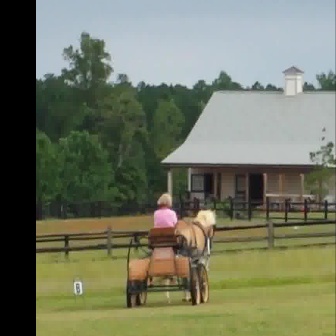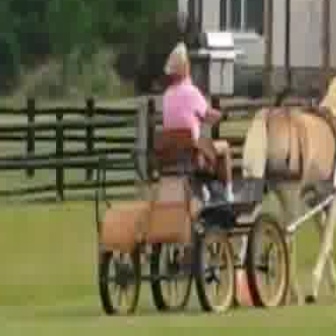
  Please identify the target specified by the bounding box [125,225,209,309] in the first image and locate it in the second image. Return the coordinates in [x_min,y_min,x_max,y_max] format.
Answer: [93,124,289,321]